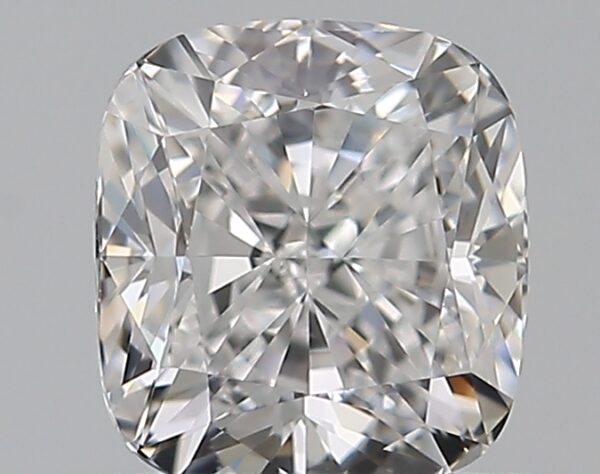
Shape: cushion
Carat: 0.7
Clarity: VVS2
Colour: D
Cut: VG
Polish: EX
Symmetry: VG
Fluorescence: F
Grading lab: GIA
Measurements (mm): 5.14 x 4.72 x 3.36